John Ford

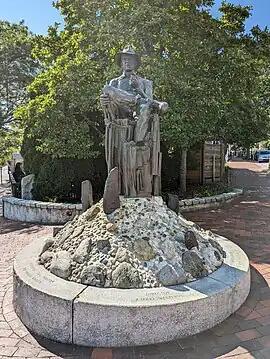
John Ford Statue at Gorham's Corner in Portland, Maine

In his last years Ford was dogged by declining health, largely the result of decades of heavy drinking and smoking, and exacerbated by the wounds he suffered during the Battle of Midway. His vision, in particular, began to deteriorate rapidly and at one point he briefly lost his sight entirely; his prodigious memory also began to falter, making it necessary to rely more and more on assistants. His work was also restricted by the new regime in Hollywood, and he found it hard to get many projects made. By the 1960s he had been pigeonholed as a Western director and complained that he now found it almost impossible to get backing for projects in other genres.